2008 Carolina Panthers season

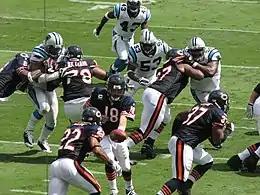
Carolina on defense against the Chicago Bears in week 2 of the 2008 season

The Carolina Panthers and San Diego Chargers were locked in a defensive battle in the first quarter. John Kasay made three field goals (44, 33, 30) while Philip Rivers connected with Chris Chambers on a 44-yard pass to score. At halftime the score was 9–7, in favor of the Panthers. Nate Kaeding hit a 27-yard field goal to put the Chargers up 10–9, before Chris Gamble recovered a fumble by TE Antonio Gates, giving the Panthers a lead of 16–10. Another John Kasay field goal would make it a two-score game, before Philip Rivers would hit Antonio Gates and Vincent Jackson for 24 and 5-yard touchdown passes, respectively. With 0:02 on the game clock, Panthers quarterback Jake Delhomme hit tight end Dante Rosario on a 14-yard pass to give the Panthers the win and a 1–0 start.